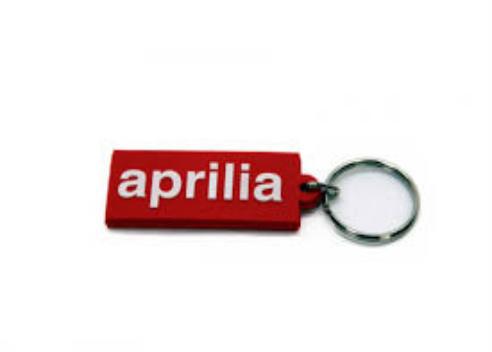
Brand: Aprilia
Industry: Transportation